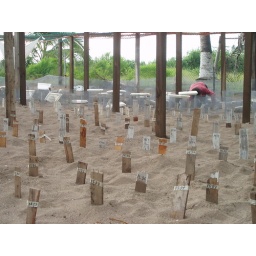
OCT '08. A week at on the beach in Mexico rescuing turtles with my nieces and their parents.